Dąbrówka High School (Poznań)

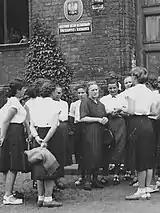
Dąbrówka girls, 1953

During the Second World War at least 11 students were killed by the Germans. When most of Poznań was seized by the Red Army yet with the German troops still holding out in the Citadel, some teachers approached the nascent Polish administration about re-opening of the school; few days later the Młyńska premises were almost entirely destroyed during the final phase of the battle. An attempt to seize a non-school building still standing on the former Luisenschule plot proved unsuccessful. Following a brief period when the school operated jointly with the Potocka College and once a formal decision to re-open the school had been adopted, recruitment took place in the former Chamber of Commerce building. In 1945-1948 Dąbrówka was hosted in premises of Państwowe Liceum Pedagogiczne, and the former Colegium Marianum. The school commenced the schooling year of 1948/49 at , in the premises taken over from another college, shut down as hotbed of reactionary education. At that time the heavily damaged building at Młyńska Street was refurbished and turned into a dormitory for non-resident girls of Poznań colleges.